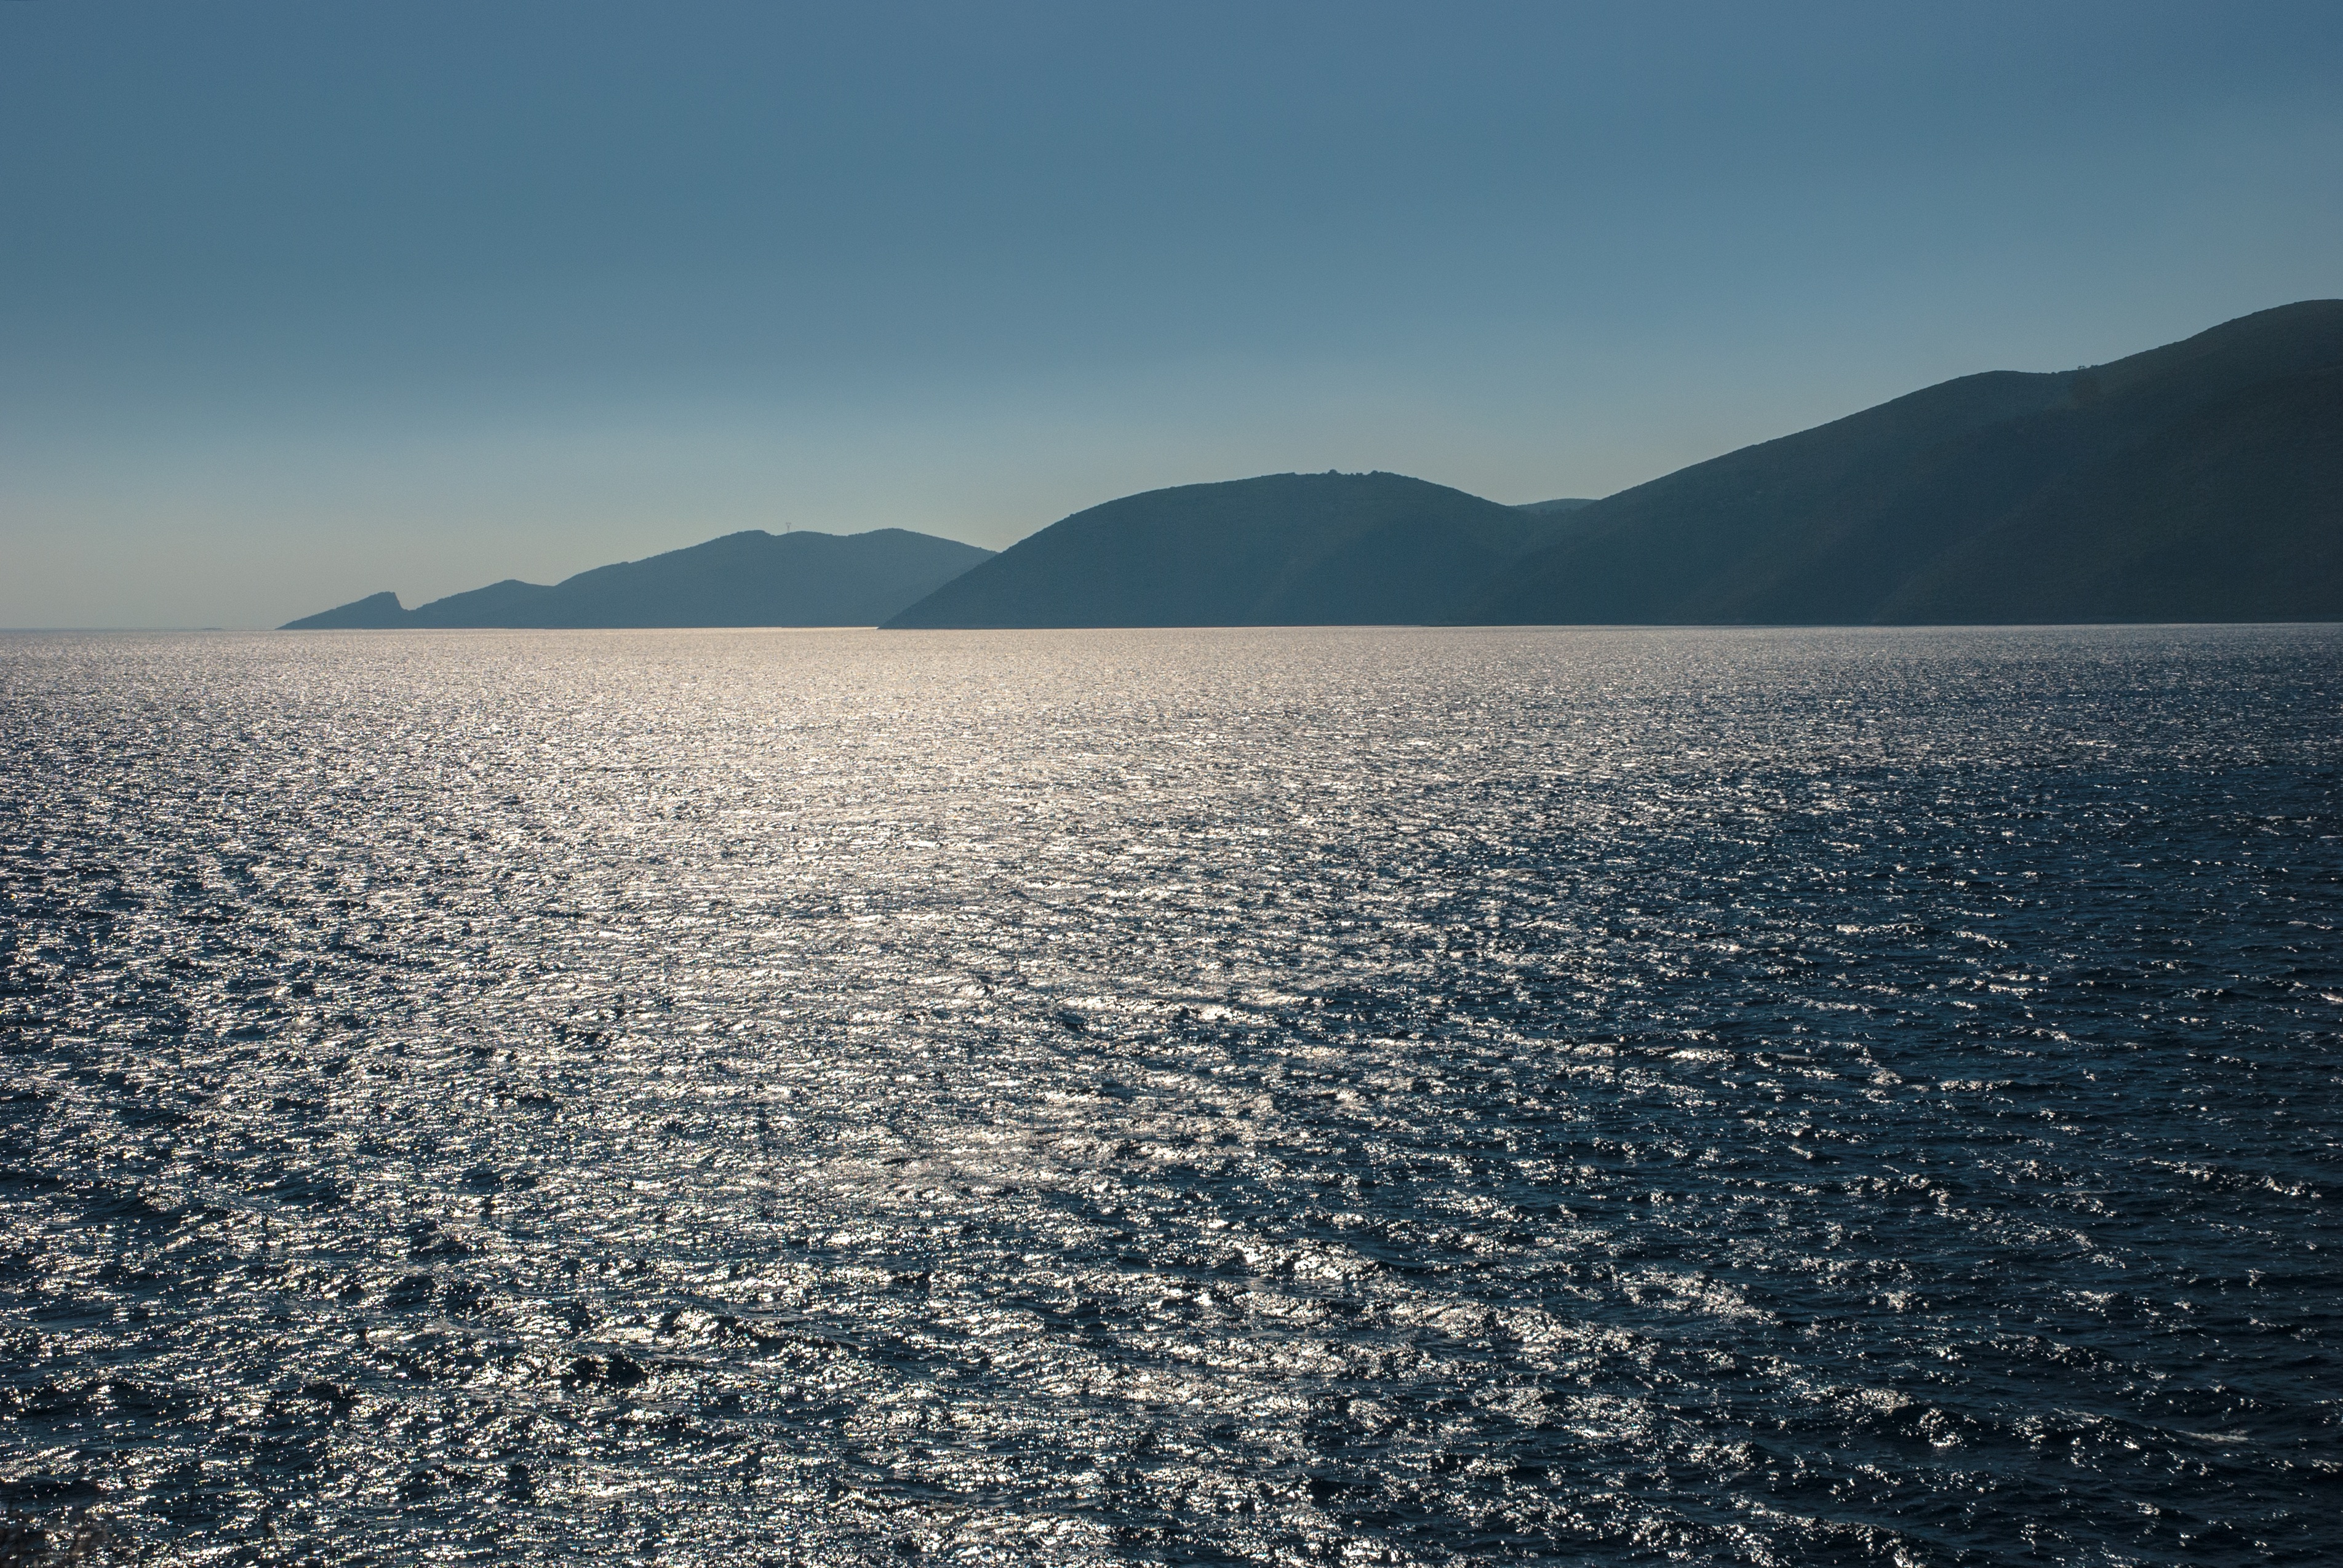
beach, landscape, sea, coast, water, nature, ocean, horizon, mountain, light, cloud, sky, sunlight, shore, lake, dawn, vacation, ripple, dusk, reflection, vehicle, bay, blue, reservoir, body of water, daylight, mountains, greece, loch, arctic ocean, atmospheric phenomenon